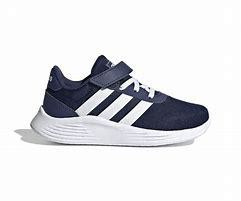
Brand: Adidas
Model: Lite Racer 2